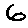
Label: 6